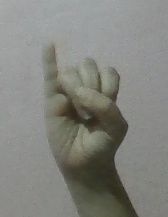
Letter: meem